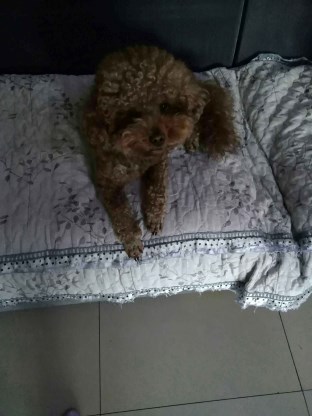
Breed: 2925-n000114-toy_poodle